Stepan Ryabchenko

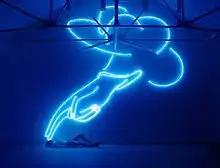
The Blessing Hand by Stepan Ryabchenko in Saatchi Gallery

Stepan Ryabchenko uses a broad range of computer software and digital technologies to create large-scale digital prints, animations, sculptures, light installations, and videos representing his own digital universe, populated with fictional characters, surrealistic plant and animal forms, and visualizations of computer viruses. His futuristic visual language, which moves between abstract and figurative forms, explores our relationship to virtual spaces and the natural environment.